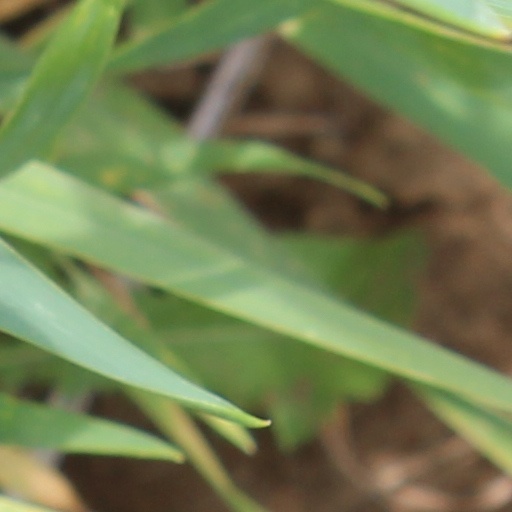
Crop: wheat